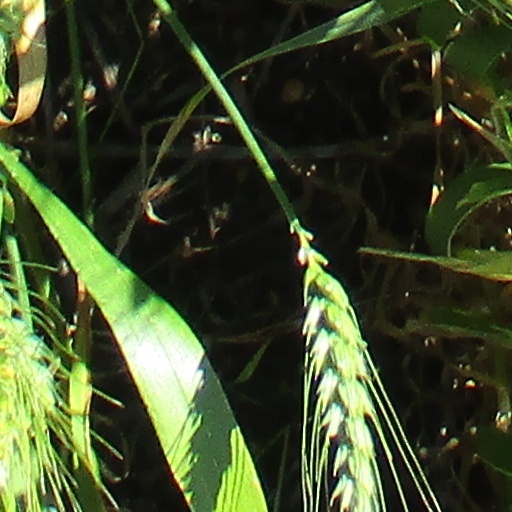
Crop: wheat